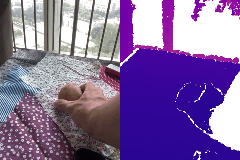
Label: potato